Voodoo tata

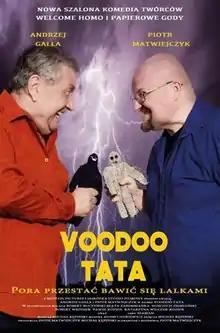
Film poster

Voodoo tata "" is a 2018 independent Polish comedy film directed and written by Piotr Matwiejczyk.